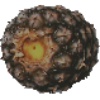
Label: pineapple